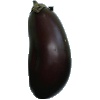
Label: eggplant